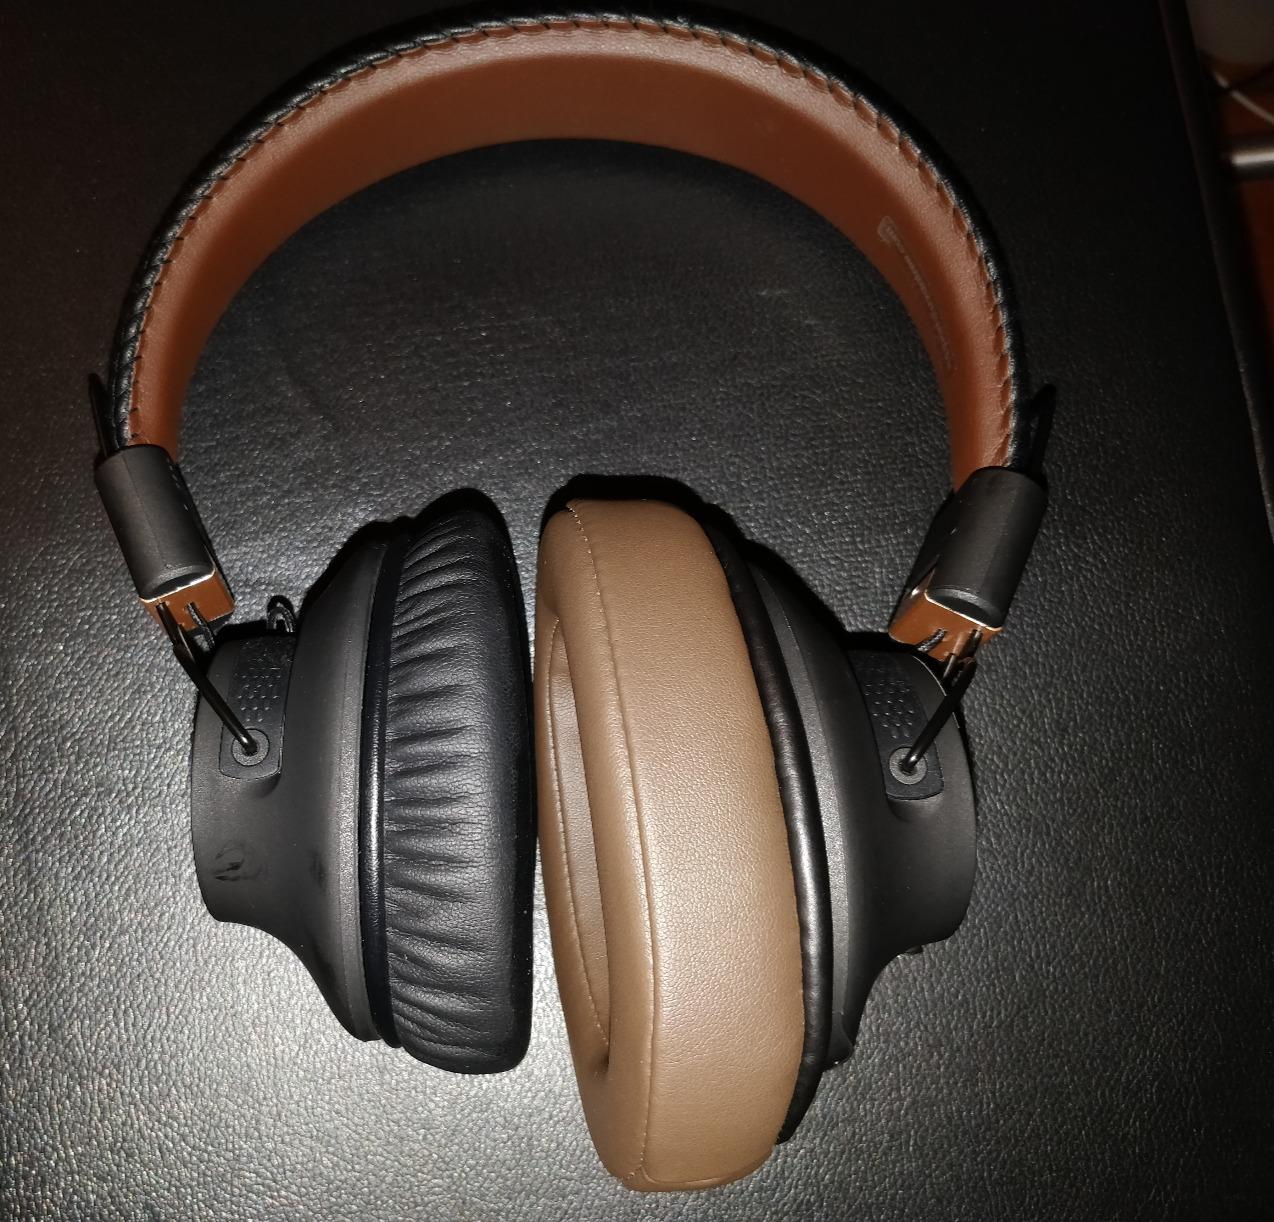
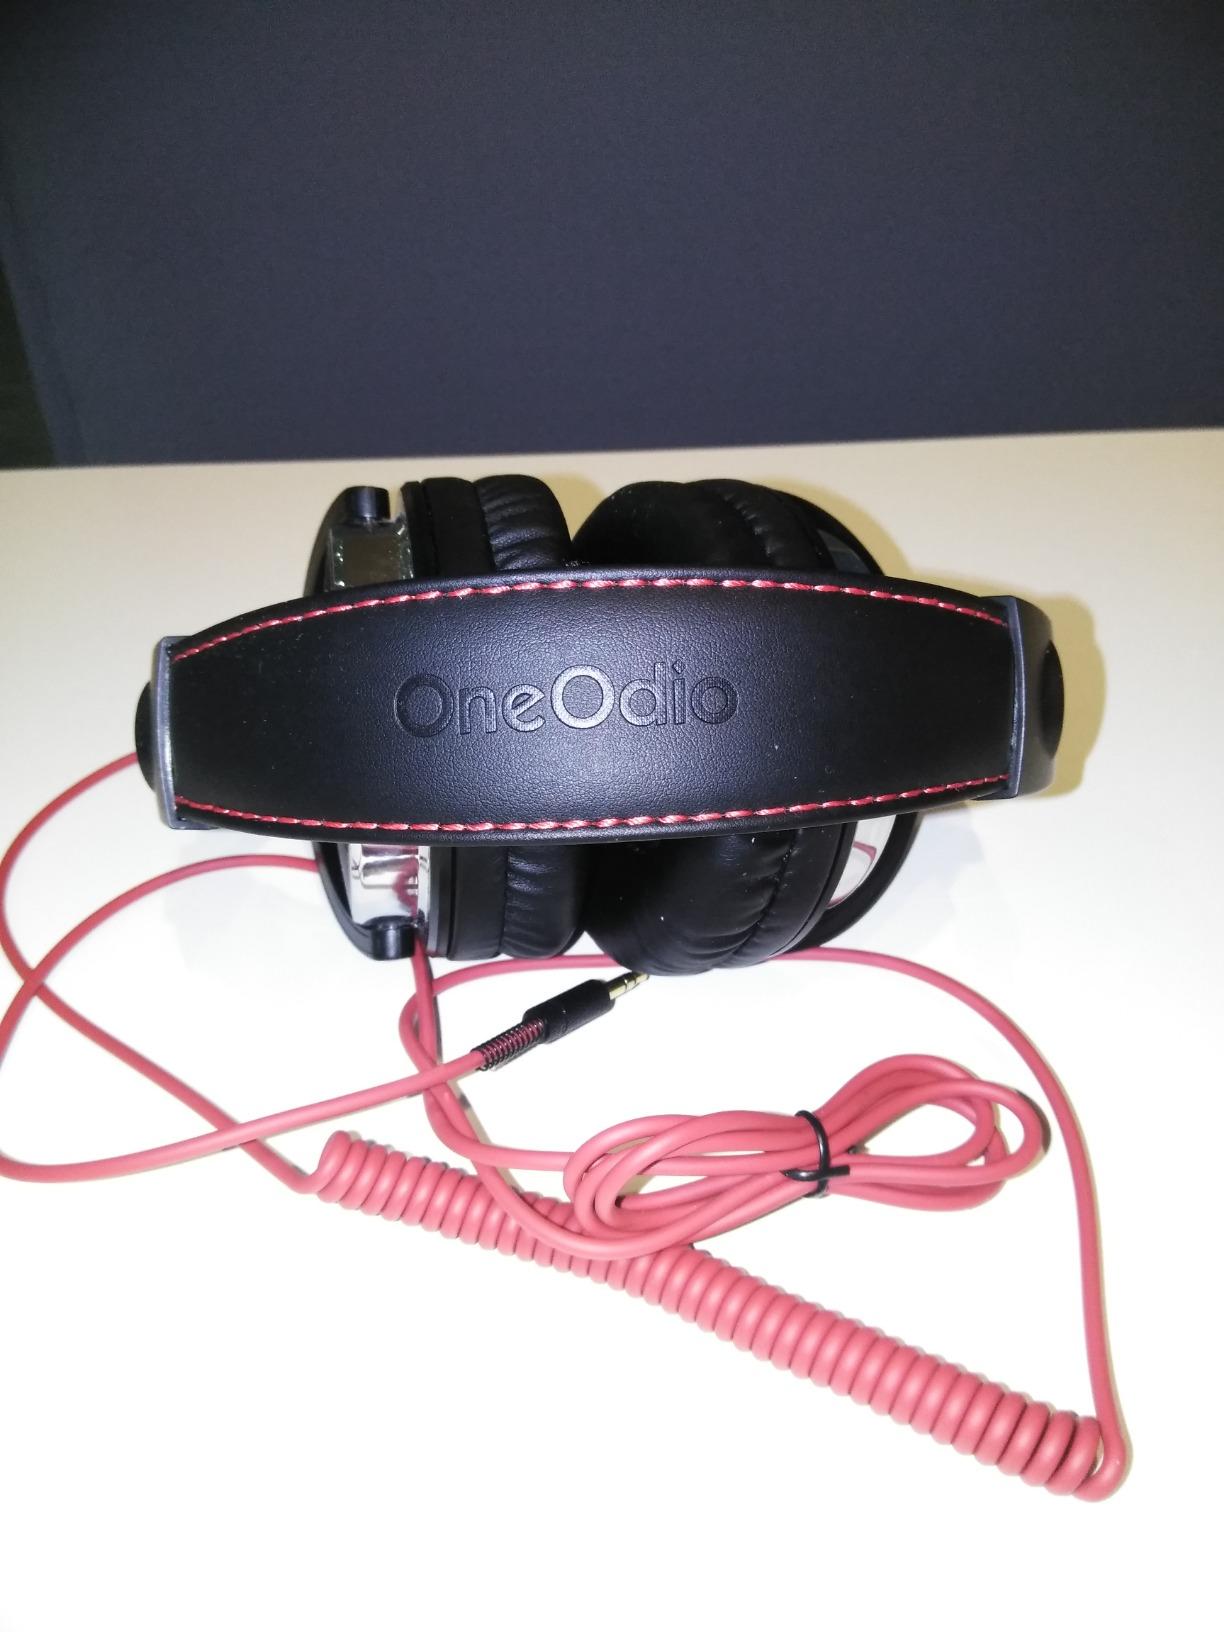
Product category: headphones
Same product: no